Construction adhesive

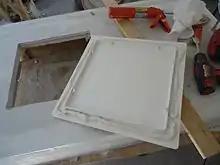
Construction adhesive being used to attach an access panel to drywall. The construction adhesive is in a caulking gun at the top of the image.

Construction adhesive is a general-purpose adhesive used for attaching drywall, tile, molding, and fixtures to walls, ceilings, and floors. It is most commonly available in tubes intended for use with a caulking gun.